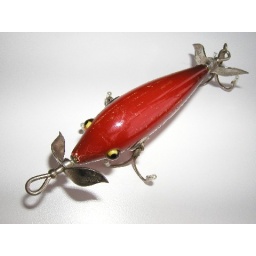
Heddon Dowagiac Minnow, model 100, cup ring, unmarked propellors, glass eyes in red